MV Jindal Kamakshi

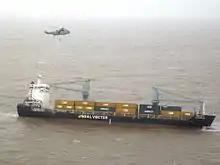
An Indian Navy helicopter flying above ship during the search and rescue operation

MV "Jindal Kamakshi" is a container ship i.e. a feeder ship which mainly transfers shipping containers to another ship port.